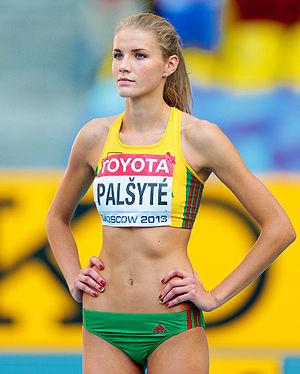
Airinė Palšytė est une athlète lituanienne, spécialiste du saut en hauteur.